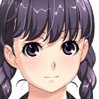
Portrait style: Anime Portrait